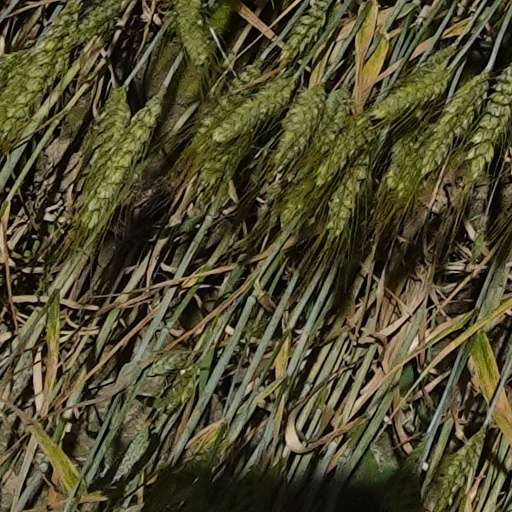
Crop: wheat